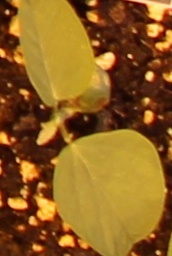
Label: Soybean